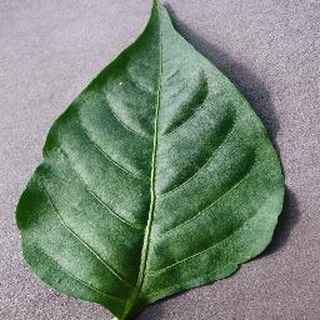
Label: healthy_bell_pepper